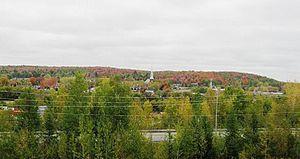
Richmond, est une ville du Québec, située dans la municipalité régionale de comté du Val-Saint-François, dans la région administrative de l'Estrie. Située aux bords de la rivière Saint-François, à mi-chemin entre Sherbrooke et Drummondville, au cœur des Cantons-de-l'Est. Elle est chef-lieu de la municipalité régionale de comté du Val-Saint-François.